Thames and Severn Canal

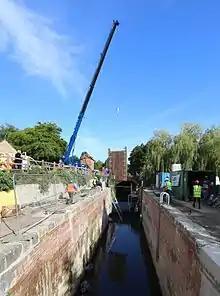
Gates being fitted to Bowbridge Lock as part of phase 1a

The condition of the canal continued to decline. Complaints were made about its state in 1874 and 1885, which resulted in surveys being undertaken, but little was done to remedy the situation. In 1893, the Thames and Severn company announced that the canal between Chalford and Inglesham would close two days later. Negotiations with a number of interested parties took place, and having given an assurance to the Great Western Railway that it would not be converted into a railway, an act of Parliament was obtained in 1895, the (58 & 59 Vict. c. cxlix), which formed a trust with powers to raise £15,000. The trust included representatives from the Sharpness New Docks & Gloucester & Birmingham Company, the Stroudwater Canal, the Staffs & Worcs Canal, the Severn Commissioners, Berkshire, Gloucestershire and Wiltshire county councils, and Stroud and Cirencester district councils. At the same time as the trust refurbished the canal, the upper Thames was upgraded by the Thames Conservancy.